Miami Herald

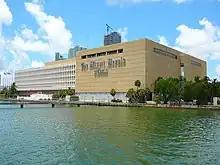
The "Miami Herald"s former headquarters on Biscayne Bay in the Arts & Entertainment District of Downtown Miami; the paper moved from its waterfront headquarters in 2013 to a location in suburban Doral. The Herald building was demolished in 2014.

In 2002, the Miami Herald launched its own "Home & Design" magazine (created by Sarah Harrelson). In 2003, the "Miami Herald" and "El Universal" of Mexico City created an international joint venture, and in 2004 they together launched "The Herald Mexico", a short-lived English-language newspaper for readers in Mexico. Its final issue was published in May 2007.